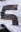
Number: 5